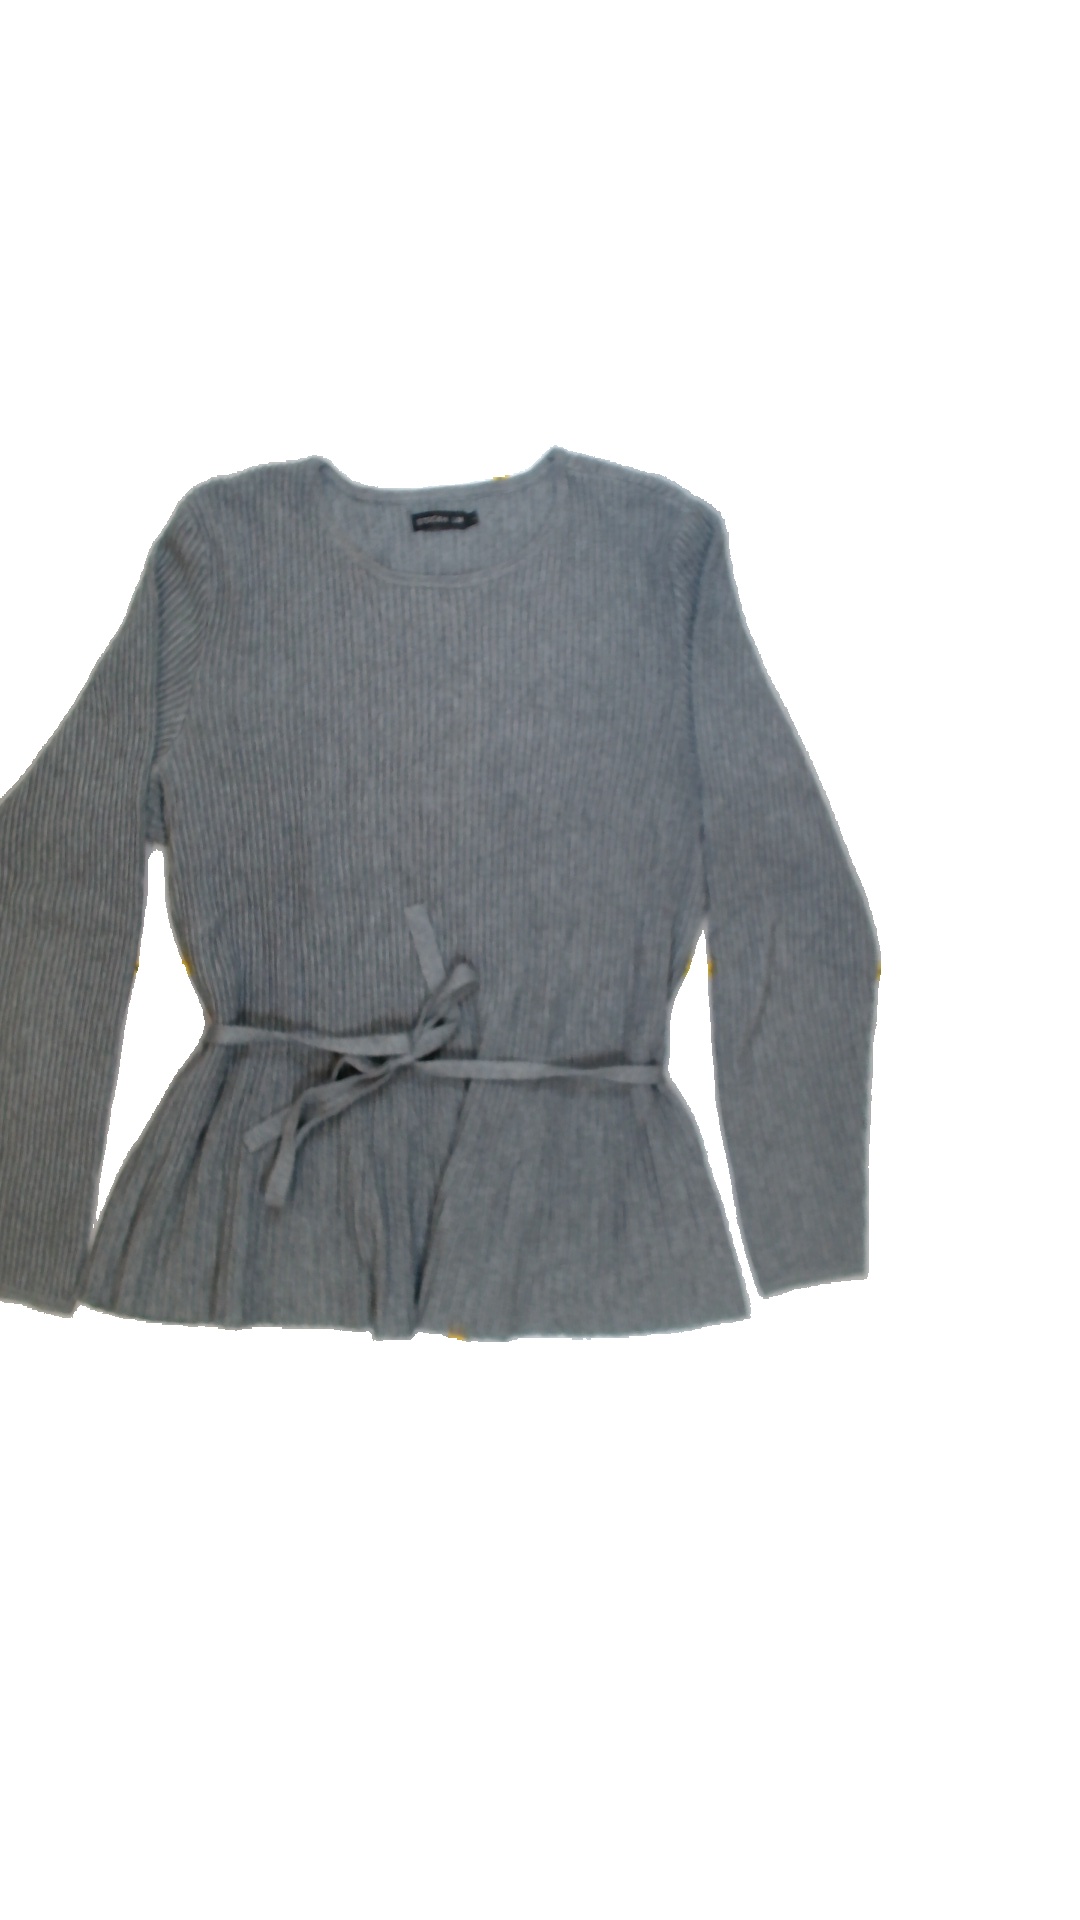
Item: Blouse (Ladies)
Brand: Stockhlm
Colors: Grey
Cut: Regular, C-collar
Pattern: Plain
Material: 78%viscose 22%polyamide
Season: All
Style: No trend
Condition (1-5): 3
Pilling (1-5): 2
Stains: Yes
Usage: Export
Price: <50